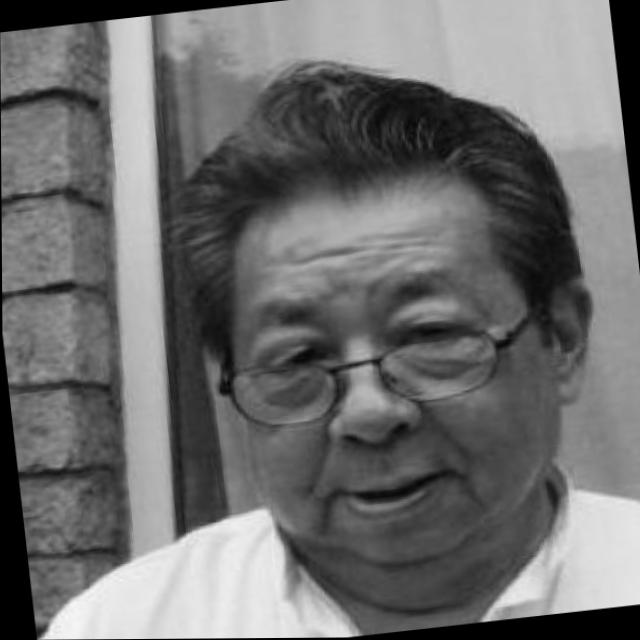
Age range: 65+